Cuvier's dwarf caiman

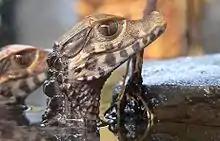
Juveniles at the Cologne Zoological Garden

Adult Cuvier's dwarf caimans are usually found singly or in pairs. The breeding of this species has been little studied, but it does not appear to be seasonal in nature. The female builds a mound nest out of vegetation and mud somewhere in a concealed location and lays a clutch of 10 to 25 eggs, hiding them under further vegetation. Nest temperature varies between and are heated by decaying vegetation. The incubation period is around 90 days and the sex of the hatchlings depends on the temperature of the nest during that time. When the eggs begin to hatch, the female opens the nest in response to the calls made by the young. Newly emerged juveniles have a coating of mucus and may delay entering the water for a few days until this has dried. Its continuing presence on their skin is believed to reduce algal growth. The female stays with the young for around a year, with the longest recorded care extending to 21 months. After this the hatchlings disperse. The young grow at a rate around per year. Females reach sexual maturity around 8 years old and males around 6 years old.